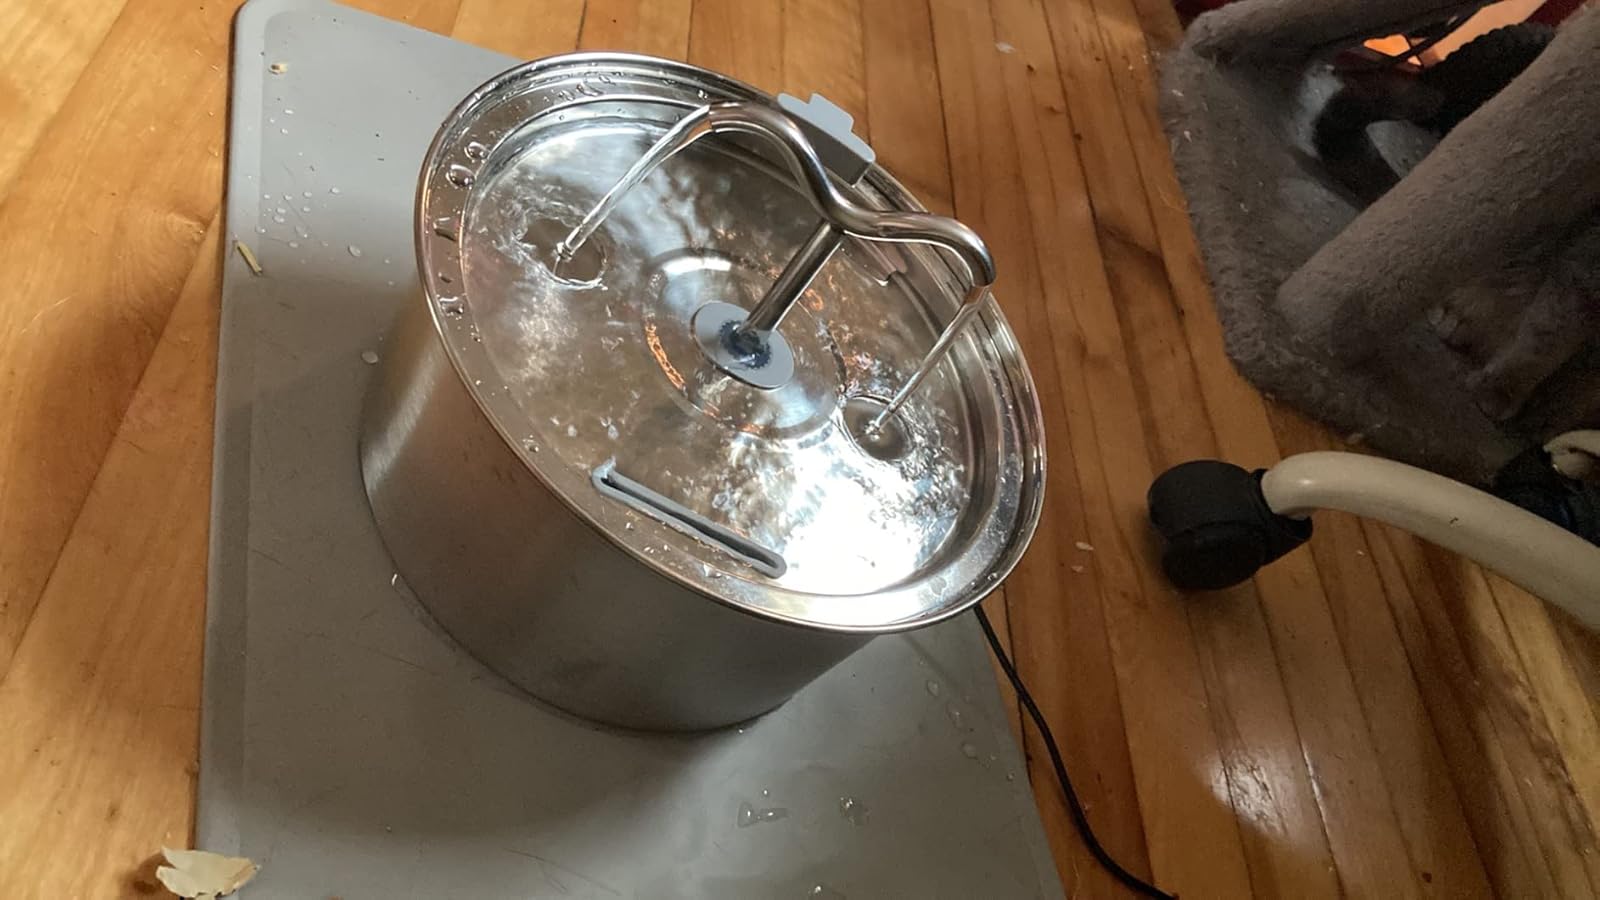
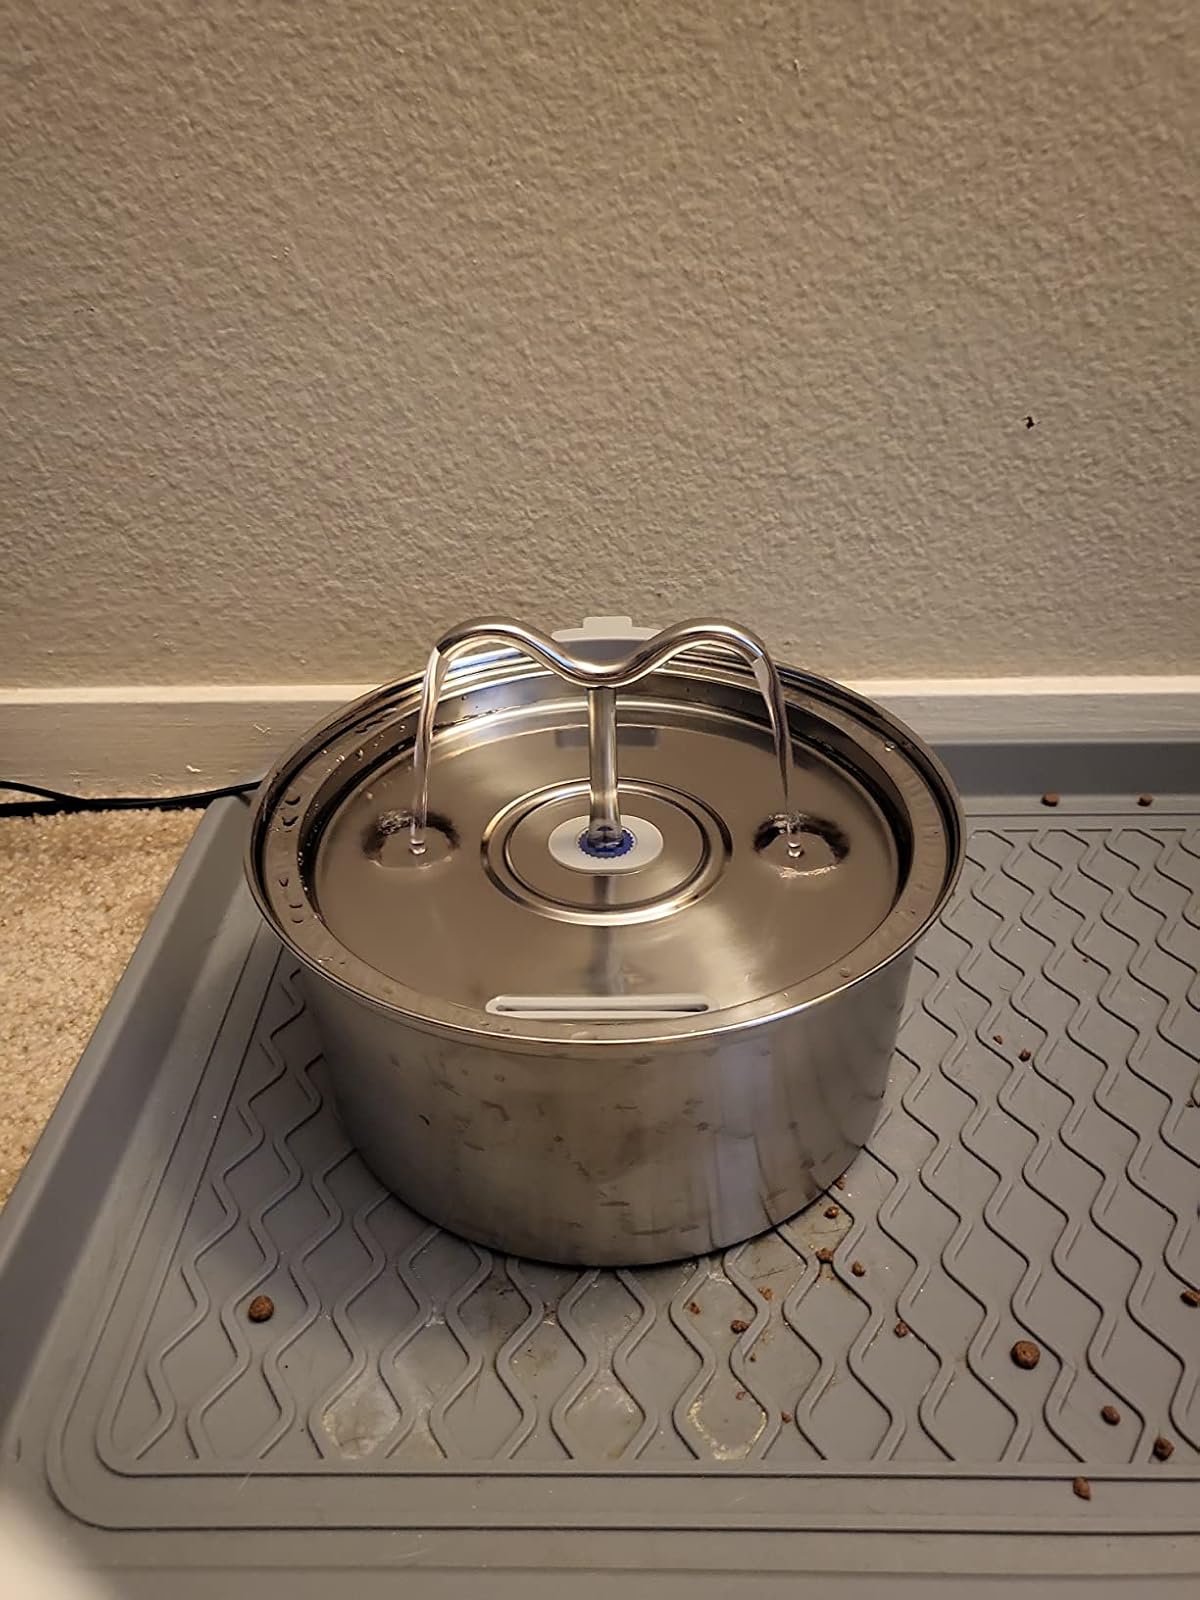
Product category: items_bowl
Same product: yes